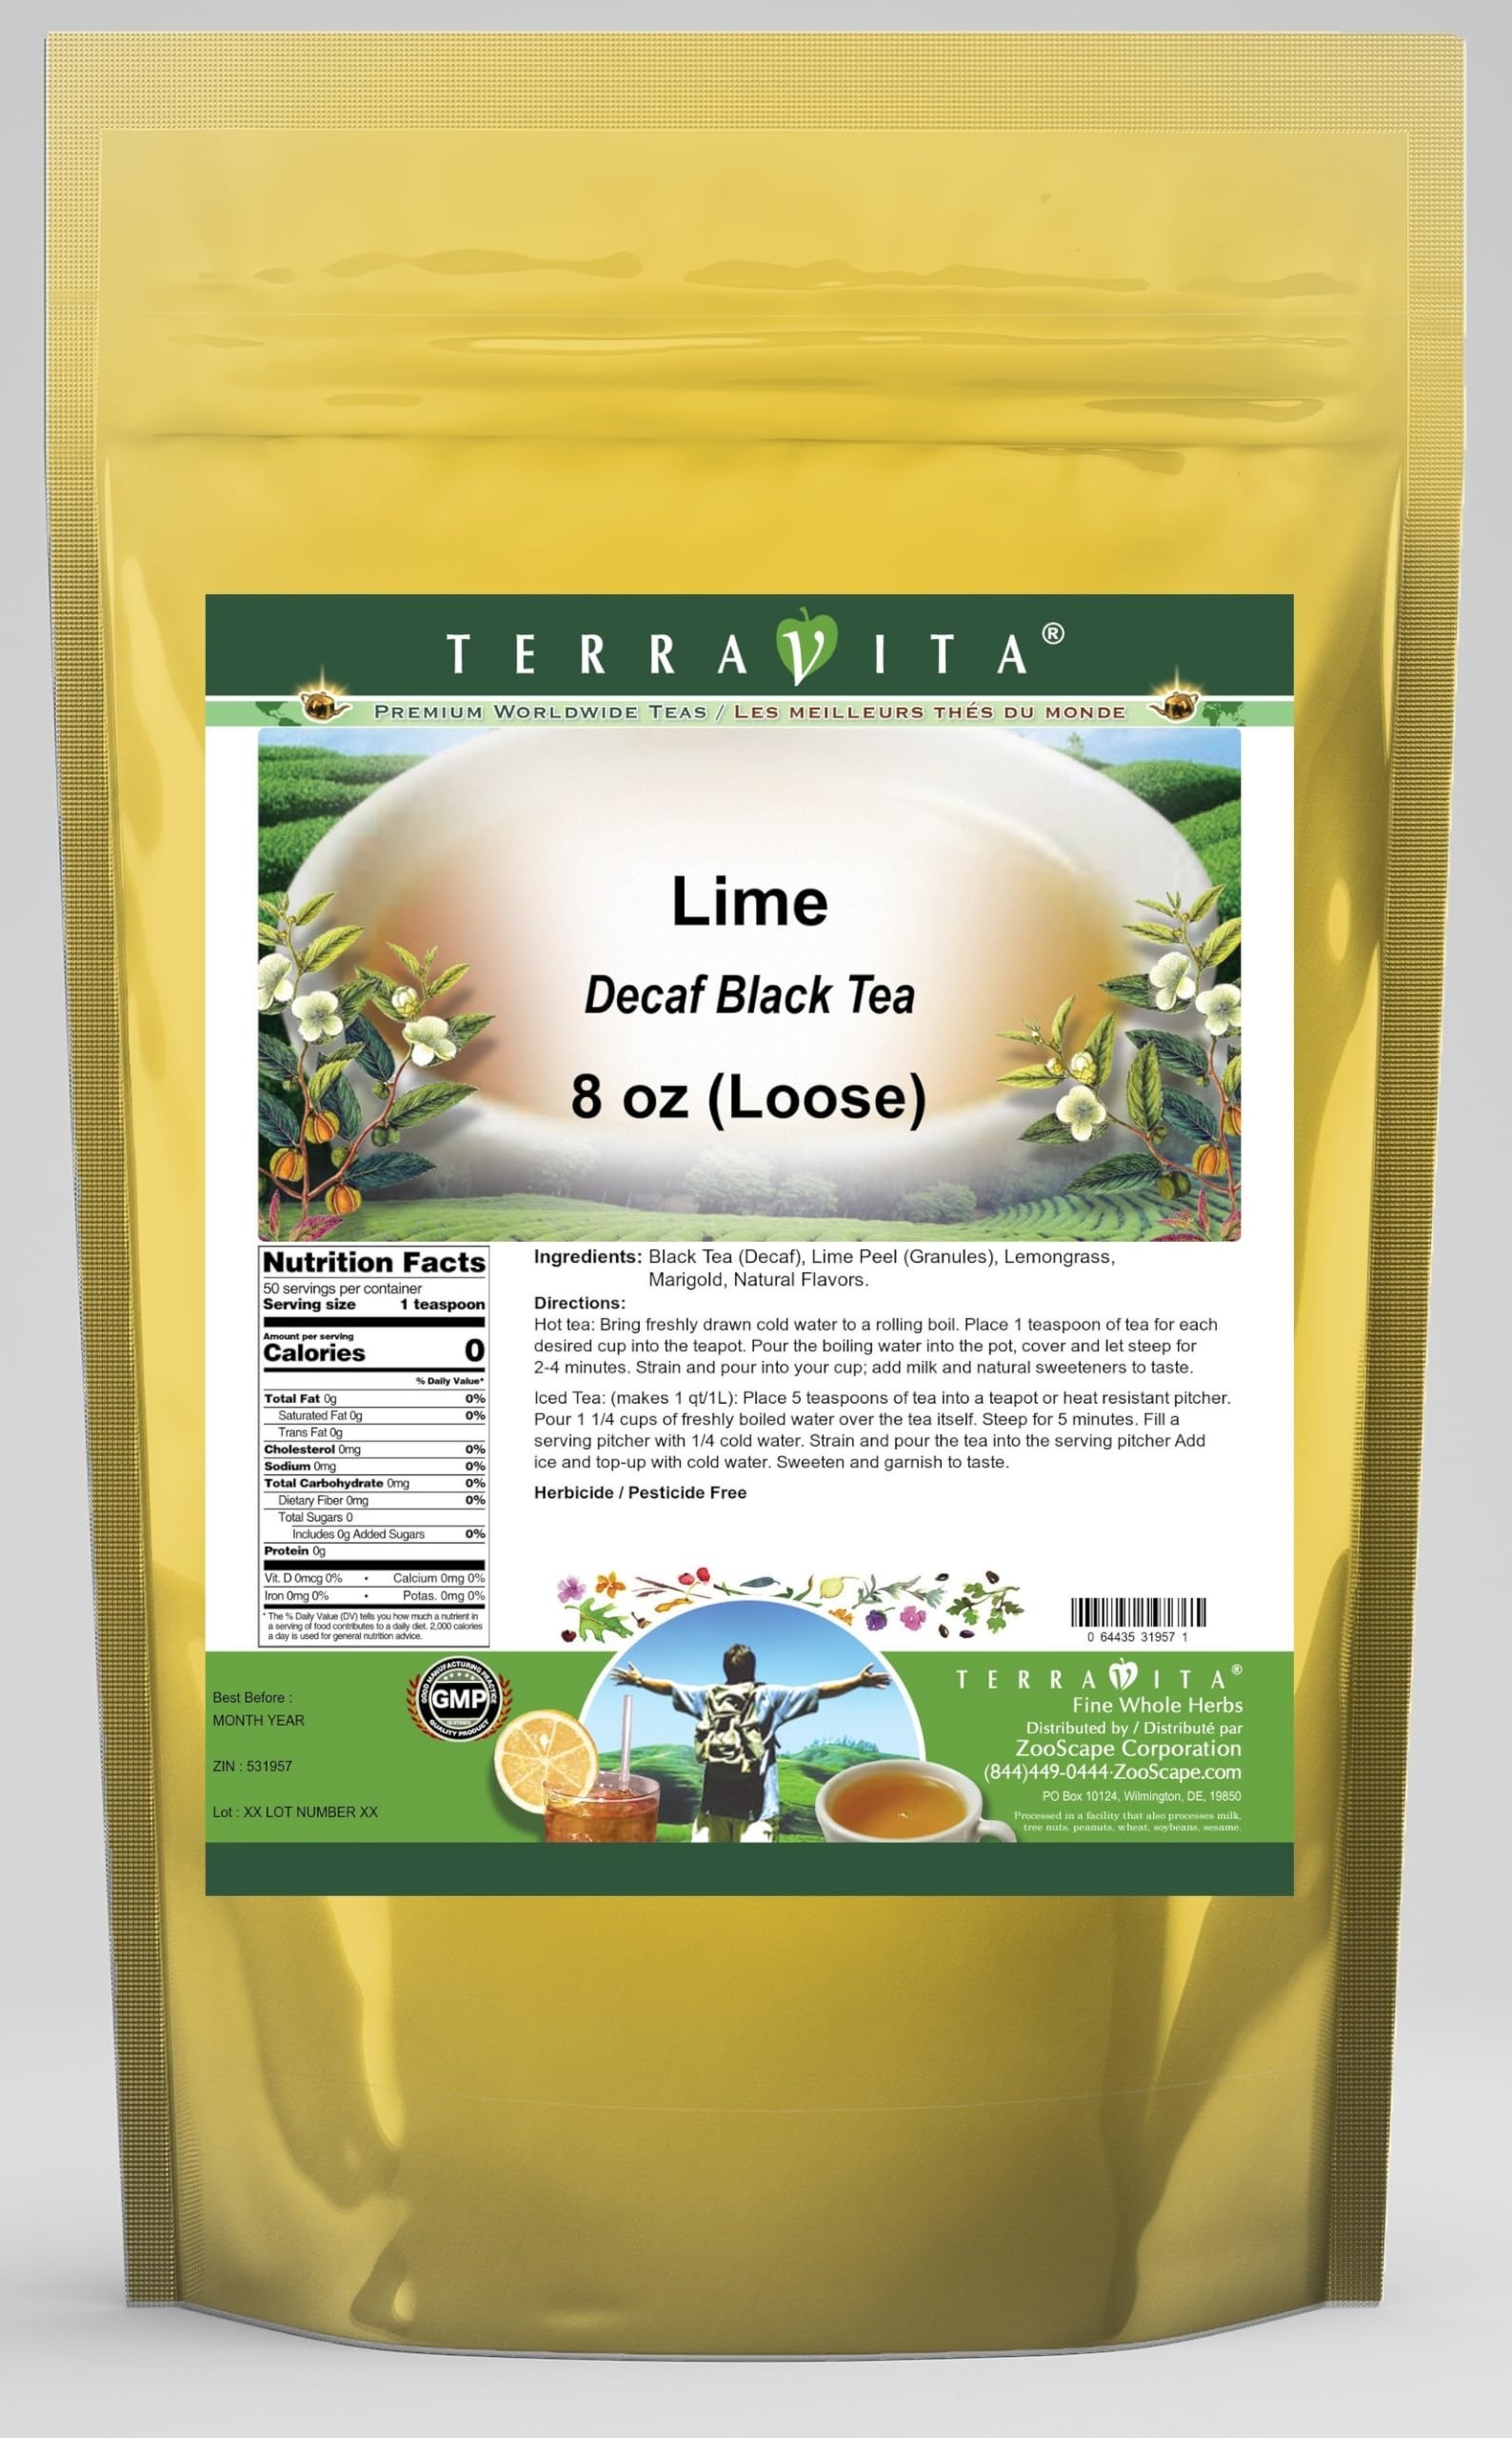
Item Name: Lime Decaf Black Tea (Loose) (8 oz, ZIN: 531957)
Bullet Point 1: Our Lime Decaf Black Tea is a wonderful flavored decaffeinated Black tea with Lime Peel (Granules), Lemongrass and Marigold. You will enjoy the simple and elegant Lime taste! - Ingredients: Decaf Black tea, Lime Peel (Granules), Lemongrass, Marigold and Natural Lime Flavor.
Bullet Point 2: No fillers.
Bullet Point 3: Manufacturer: TerraVita
Bullet Point 4: Size: 8 oz
Bullet Point 5: Loose Leaf Black Tea - Packed in a convenient upright pouch!
Product Description: Our Lime Decaf Black Tea is a wonderful flavored decaffeinated Black tea with Lime Peel (Granules), Lemongrass and Marigold. You will enjoy the simple and elegant Lime taste! - Ingredients: Decaf Black tea, Lime Peel (Granules), Lemongrass, Marigold and Natural Lime Flavor. - Hot tea brewing method: Bring freshly drawn cold water to a rolling boil. Place 1 teaspoon of tea for each desired cup into the teapot. Pour the boiling water into the pot, cover and let steep for 2-4 minutes. Strain and pour into your cup; add milk and natural sweeteners to taste. - Iced tea brewing method: (to make 1 liter/quart): Place 5 teaspoons of tea into a teapot or heat resistant pitcher. Pour 1 1/4 cups of freshly boiled water over the tea itself. Steep for 5 minutes. Fill a serving pitcher with 1/4 cold water. Strain and pour the tea into the serving pitcher Add ice and top-up with cold water. Sweeten and garnish to taste. - TerraVita is an exclusive line of premium-quality, natural source products that use only the finest, purest and most potent ingredients found around the world. TerraVita is hallmarked by the highest possible standards of purity, potency, stability and freshness. All of our products are prepared with the highest elements of quality control, from raw materials through the entire manufacturing process, up to and including the moment that the bottles or bags are sealed for freshness and shipped out to you. Our highest possible standards are certified by independent laboratories and backed by our personal guarantee. - TerraVita exists to meet and ensure your family's health and wellness without the harmful effects of chemicals and health products. We strive to make all of our products affordable and reliable and are constantly searching the market to maintain our affordab
Value: 8.0
Unit: Ounce

Price: 46.04